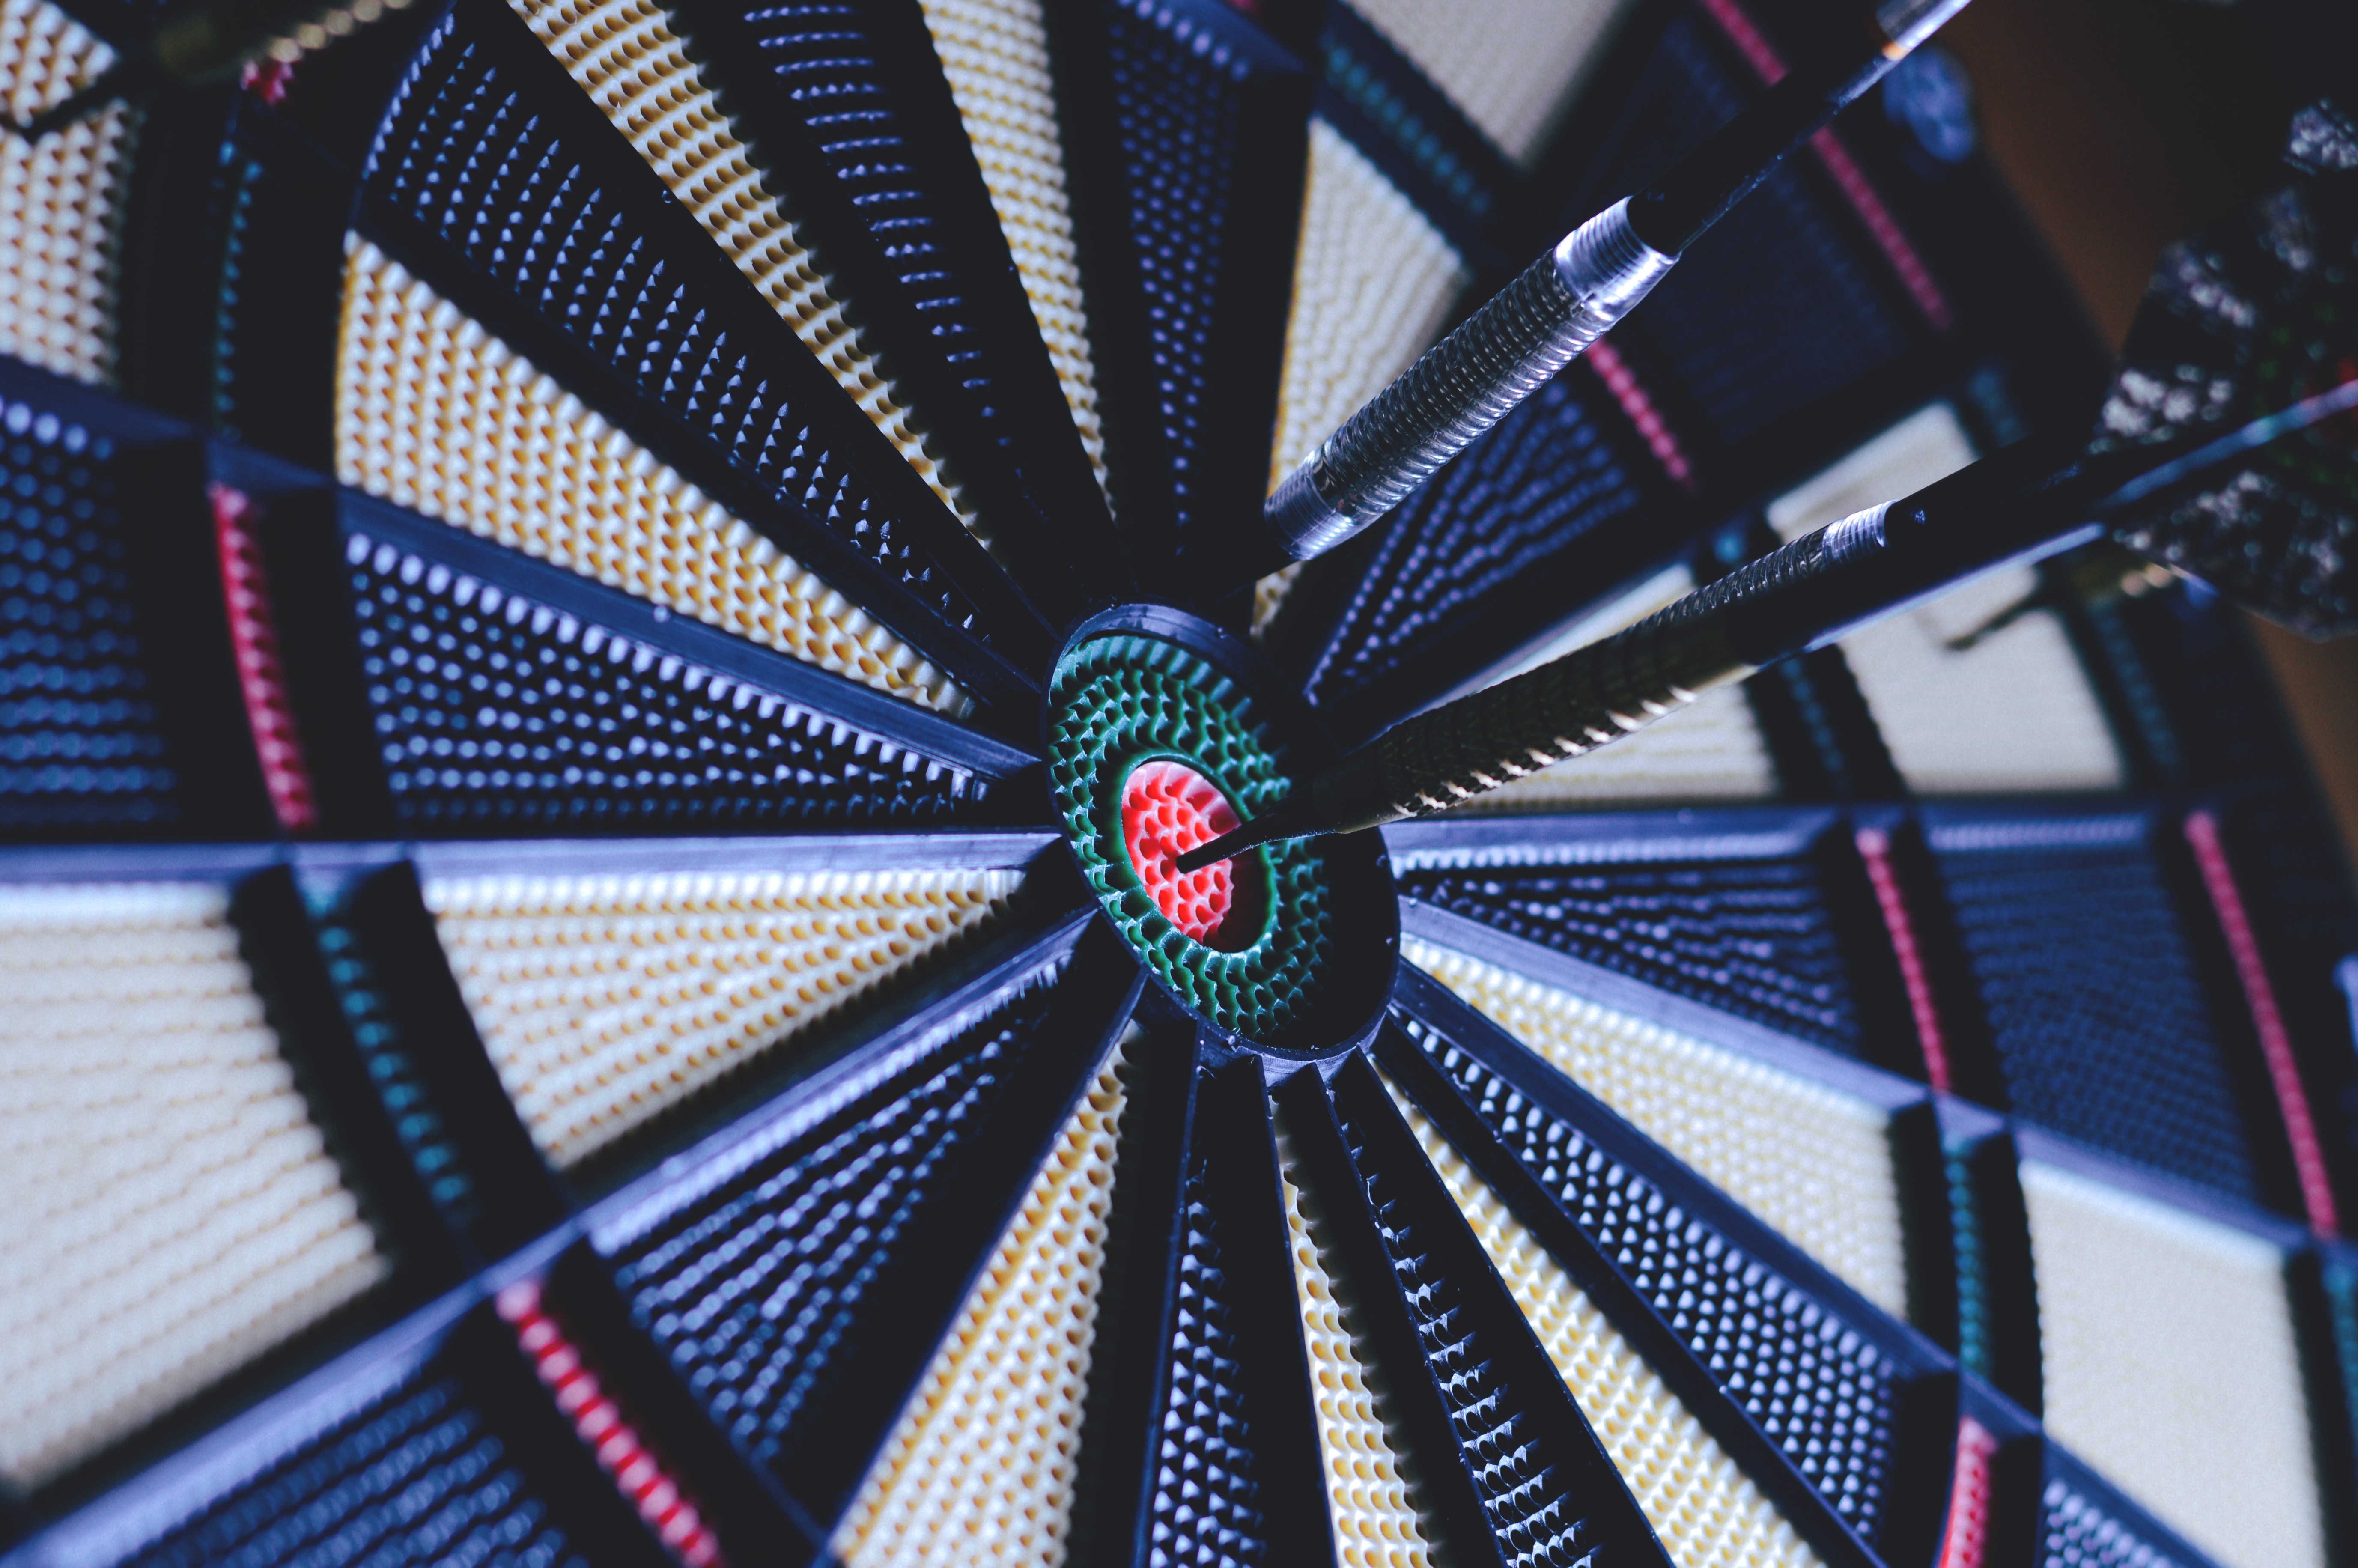
recreation, blue, sports, symmetry, games, darts, bullseye, dart board, indoor games and sports